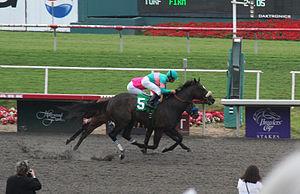
Zenyatta est une jument de course pur-sang anglais américaine née en 2004. Lauréate de deux épreuves de la Breeders' Cup, elle est demeurée invaincue durant 19 courses, terminant deuxième lors de ses adieux à la compétition.